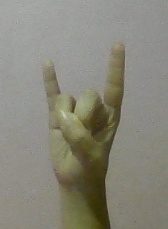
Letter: la